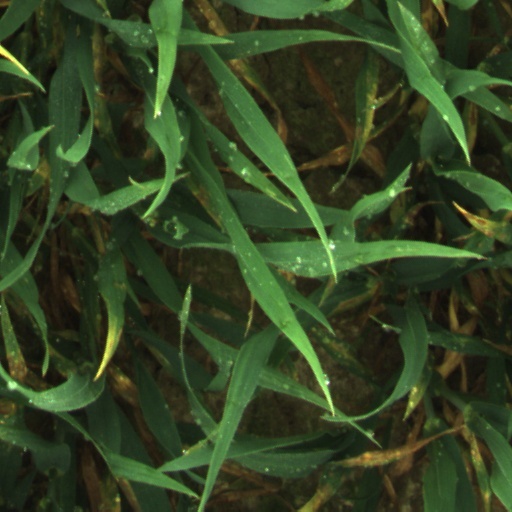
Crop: wheat